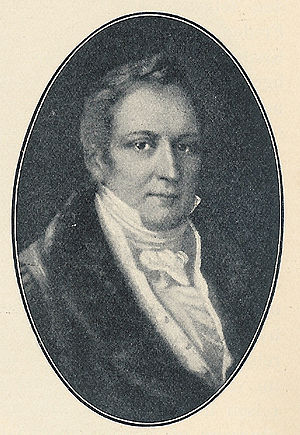
Christian Bernstorff
Christian Bernstorff.
Udenrigsminister Christian Bernstorff. 1769-1835.
Christian Günther Bernstorff var en dansk politiker og udenrigsminister.